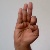
The image shows a hand gesture representing the letter 'F' in Indian Sign Language.